Estimator

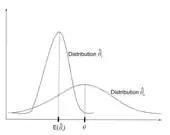
Difference between estimators: an unbiased estimator formula_59 is centered around formula_3 vs. a biased estimator formula_61.

A desired property for estimators is the unbiased trait where an estimator is shown to have no systematic tendency to produce estimates larger or smaller than the true parameter. Additionally, unbiased estimators with smaller variances are preferred over larger variances because it will be closer to the "true" value of the parameter. The unbiased estimator with the smallest variance is known as the minimum-variance unbiased estimator (MVUE).